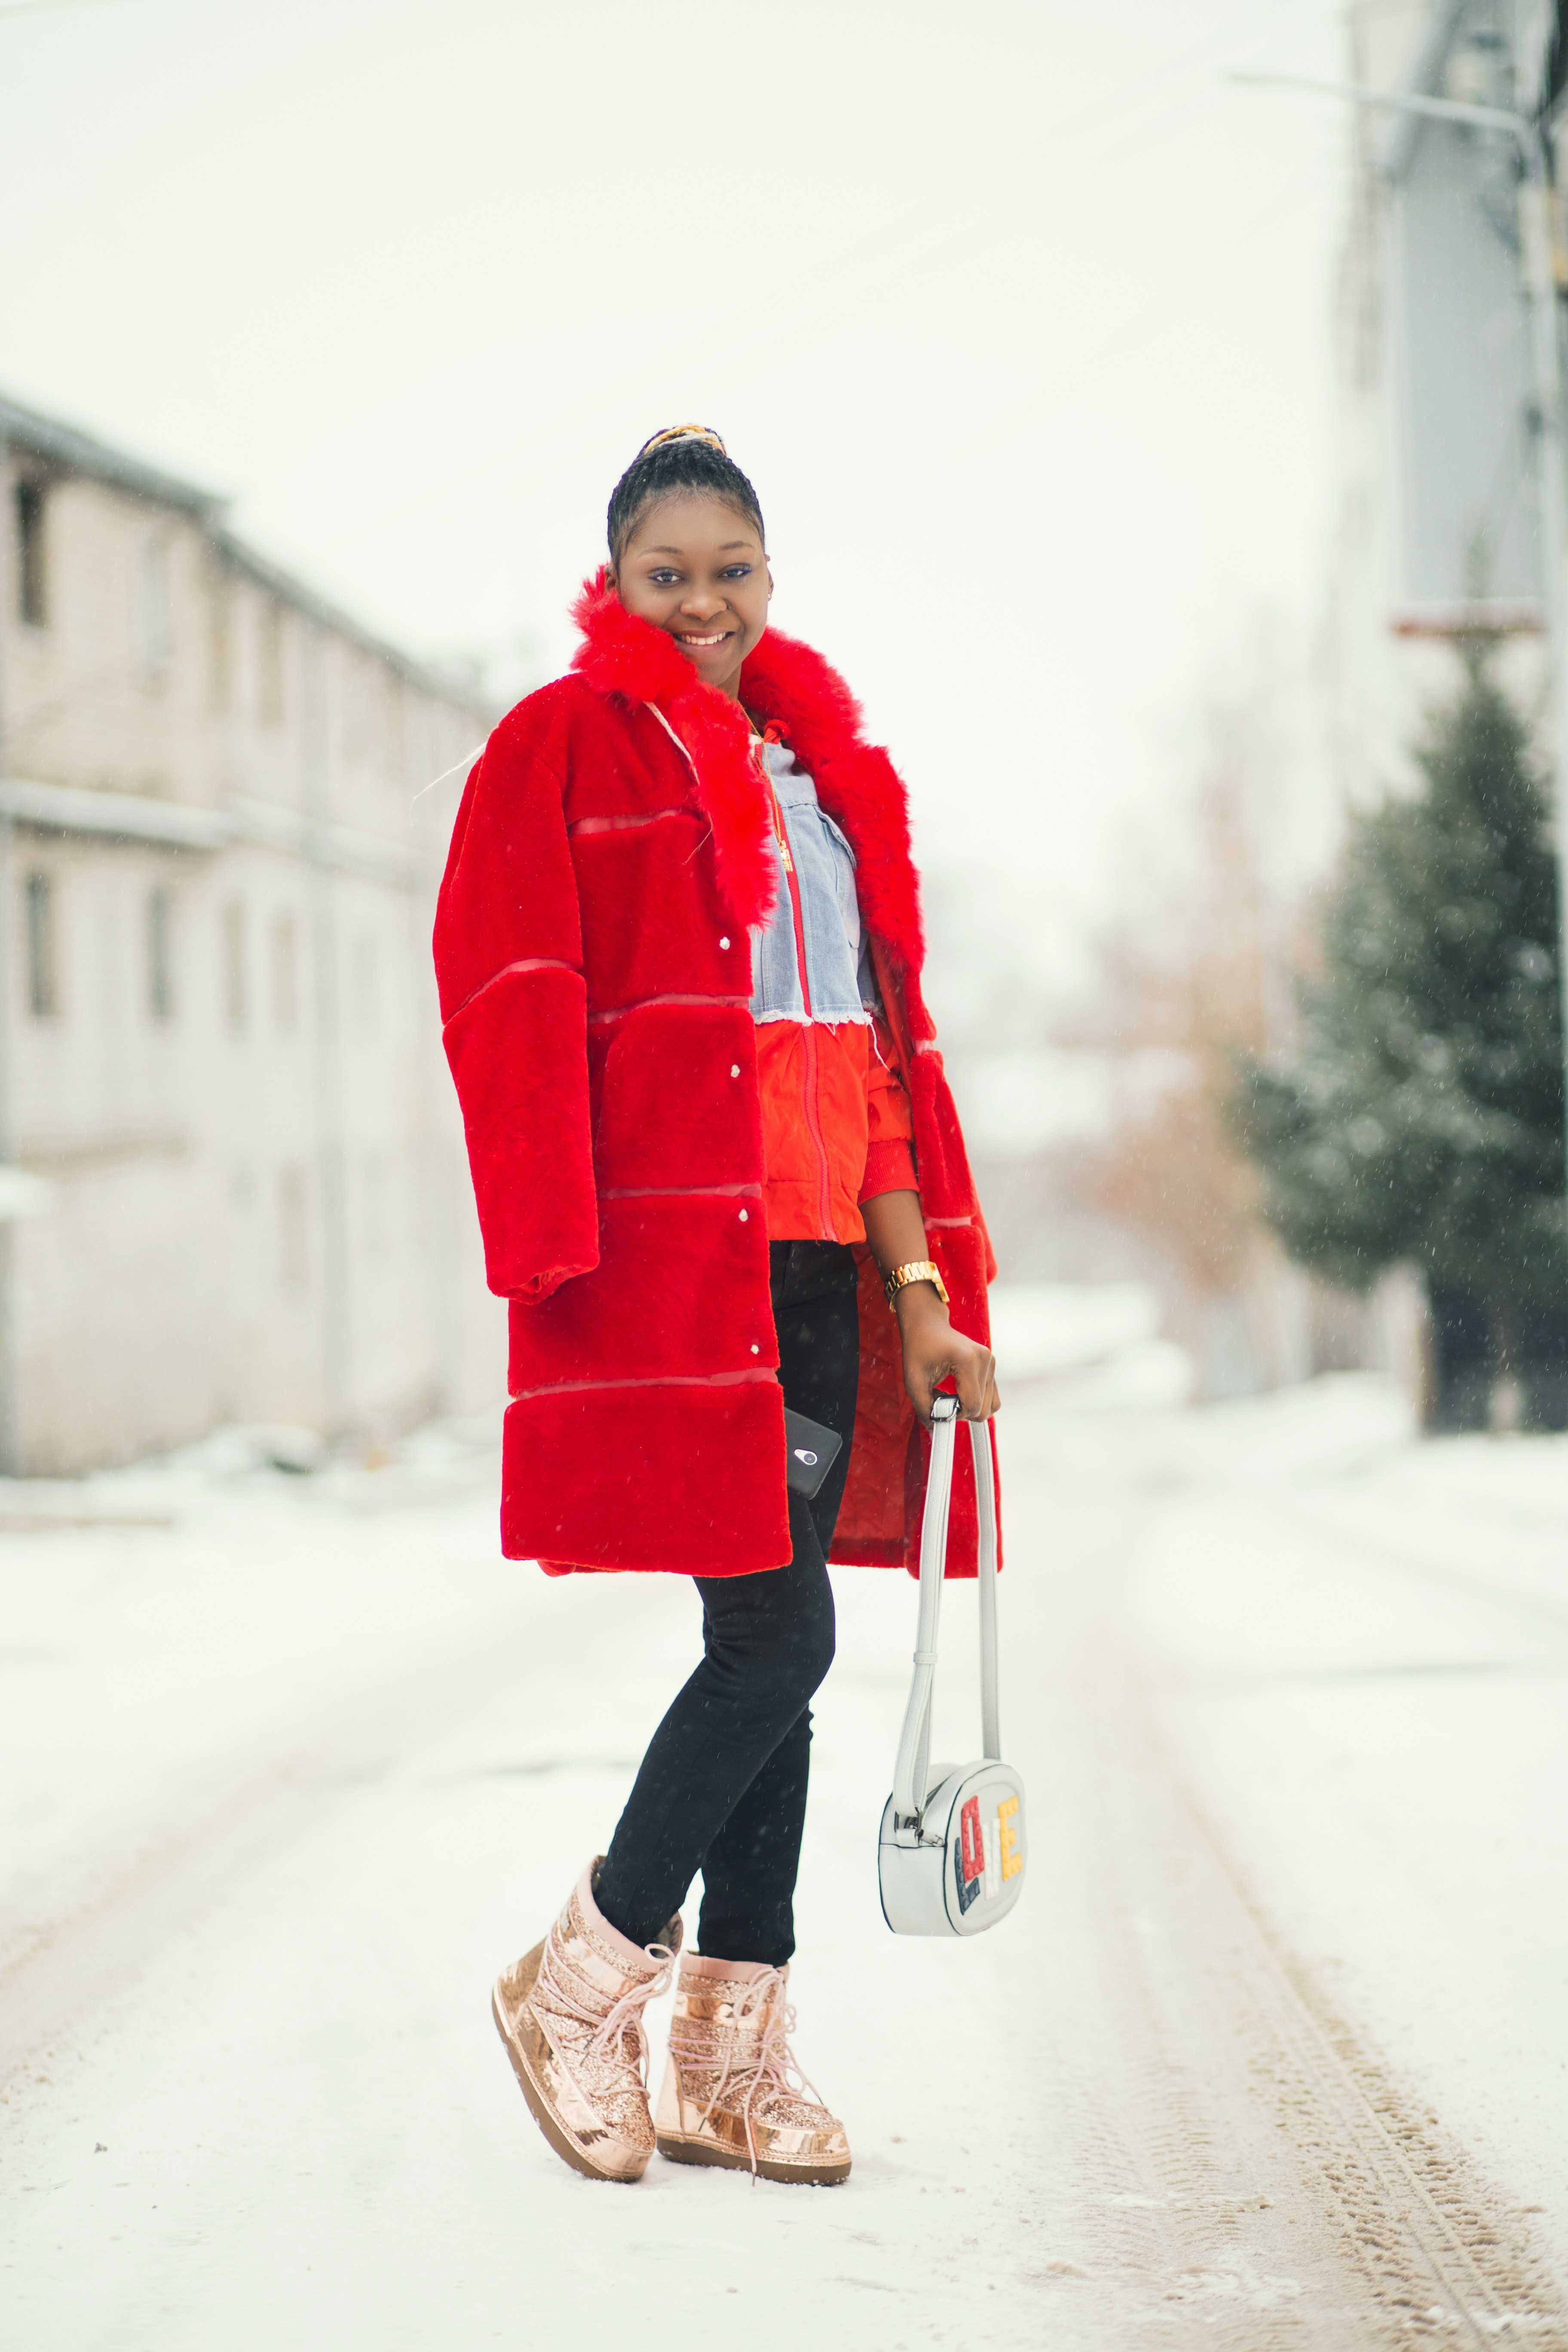
red, white, clothing, photograph, street fashion, outerwear, coat, fashion, jacket, orange, snapshot, fur, footwear, jeans, winter, design, shoe, textile, trousers, photography, parka, hood, style, sweater, blazer